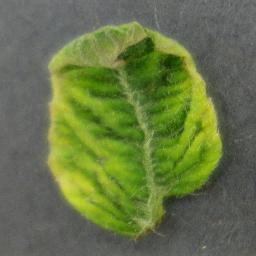
Label: Tomato___Tomato_Yellow_Leaf_Curl_Virus